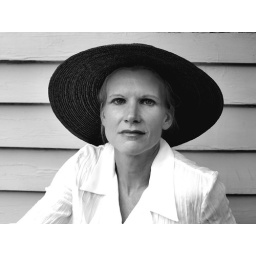
a red hat in black